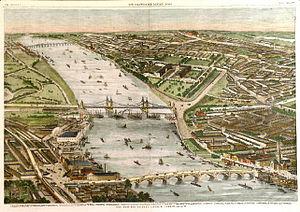
Le Chelsea Bridge est un pont suspendu ancré pour le trafic entre le nord et le sud de la Tamise à Londres, entre Grosvenor Bridge et l'Albert Bridge. Le pont a été dessiné par G. Topham Forest et a été ouvert le 6 mai 1937, remplaçant un ancien pont suspendu sur le même lieu.